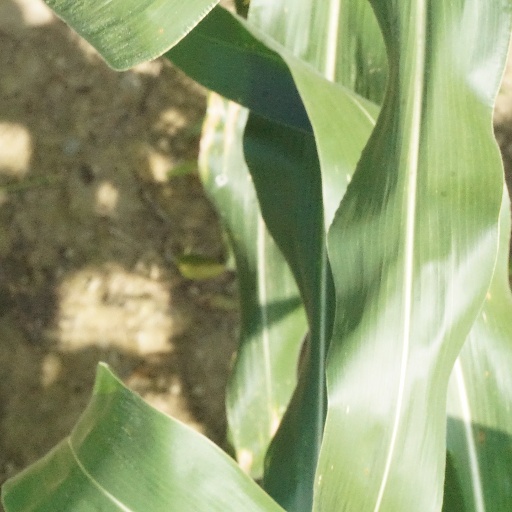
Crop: maize; corn